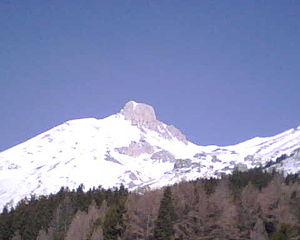
Le Monte Camicia est une montagne des Abruzzes du massif du Gran Sasso, dans la chaîne des Apennins.